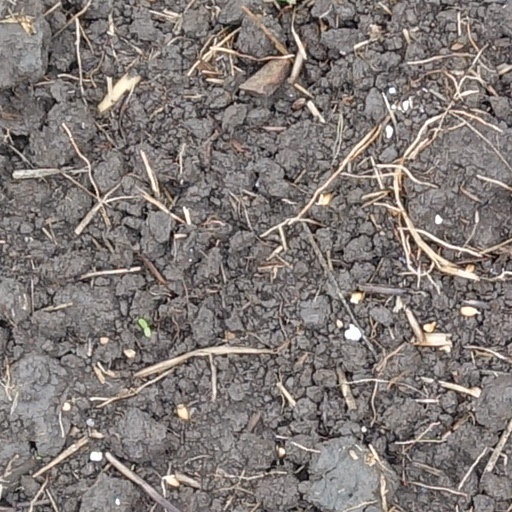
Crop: wheat